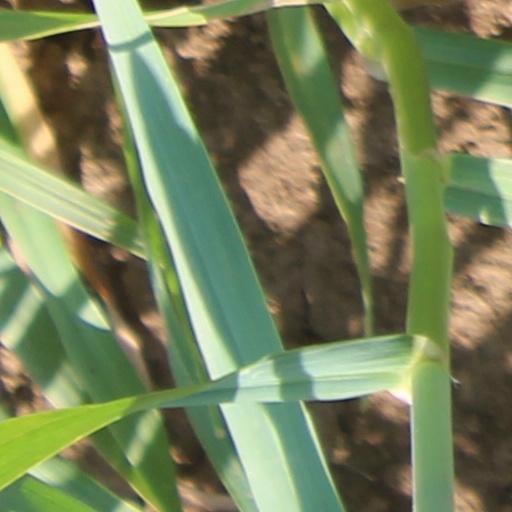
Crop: wheat